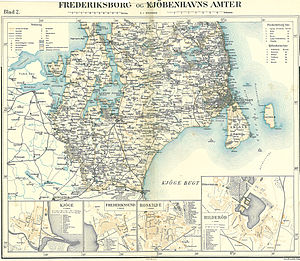
Københavns Amt (før 1970) / Amtmænd
Kort over Københavns (Roskilde) og Frederiksborg Amter
Københavns Amt bestod oprindeligt af Sokkelund og Smørum Herreder, samt en del af Ølstykke Herred.